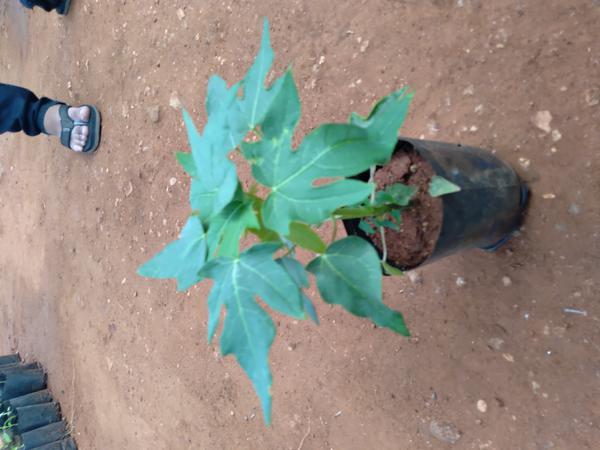
Plant: Pappaya